Fran Wilson

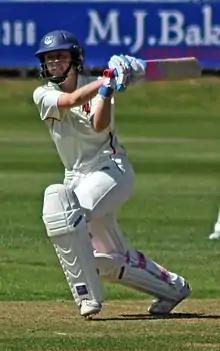
Wilson batting for Somerset in 2013

Frances Claire Wilson (born 7 November 1991) is an English cricketer. A right handed batter and right arm off break bowler, she was born in Farnham in Surrey and plays for Birmingham Phoenix. She previously played for Somerset, Middlesex, Kent, Gloucestershire, Sunrisers, Western Storm, Oval Invincibles, Welsh Fire, Trent Rockets and Canterbury. She has appeared for the England Academy Women's team and the England Cricket Board Development Women's XI. She made her One Day International debut against Sri Lanka at Colombo on 15 November 2010 and played her first Twenty20 International game for her country four days later. In October 2021, Wilson announced her retirement from international cricket.